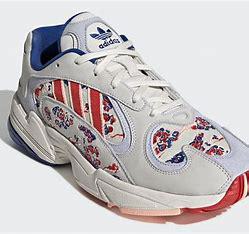
Brand: Adidas
Model: Yung 1